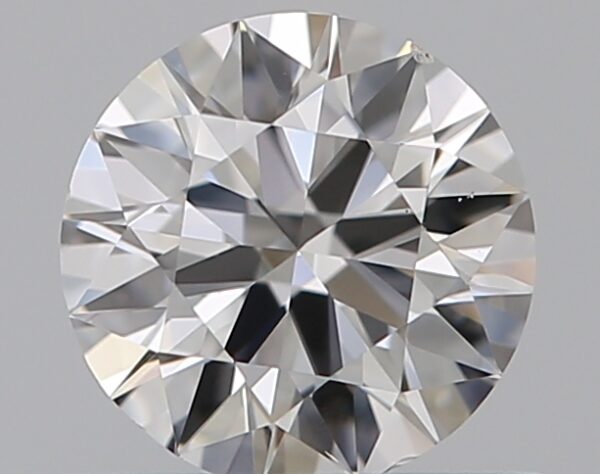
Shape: round
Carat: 0.5
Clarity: VS2
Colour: E
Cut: EX
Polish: EX
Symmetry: EX
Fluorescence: F
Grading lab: GIA
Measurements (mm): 5.11 x 5.14 x 3.11